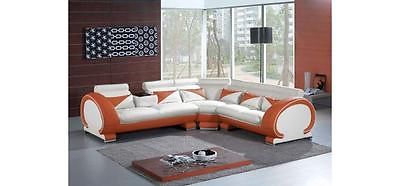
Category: sofa